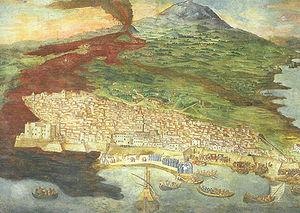
La province de Catane est une province italienne de 1 078 130 habitants, dont la capitale est la ville de Catane.